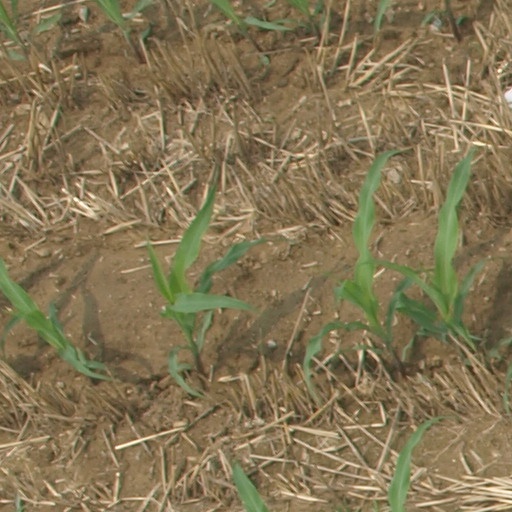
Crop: maize; corn